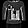
Label: T - shirt / top